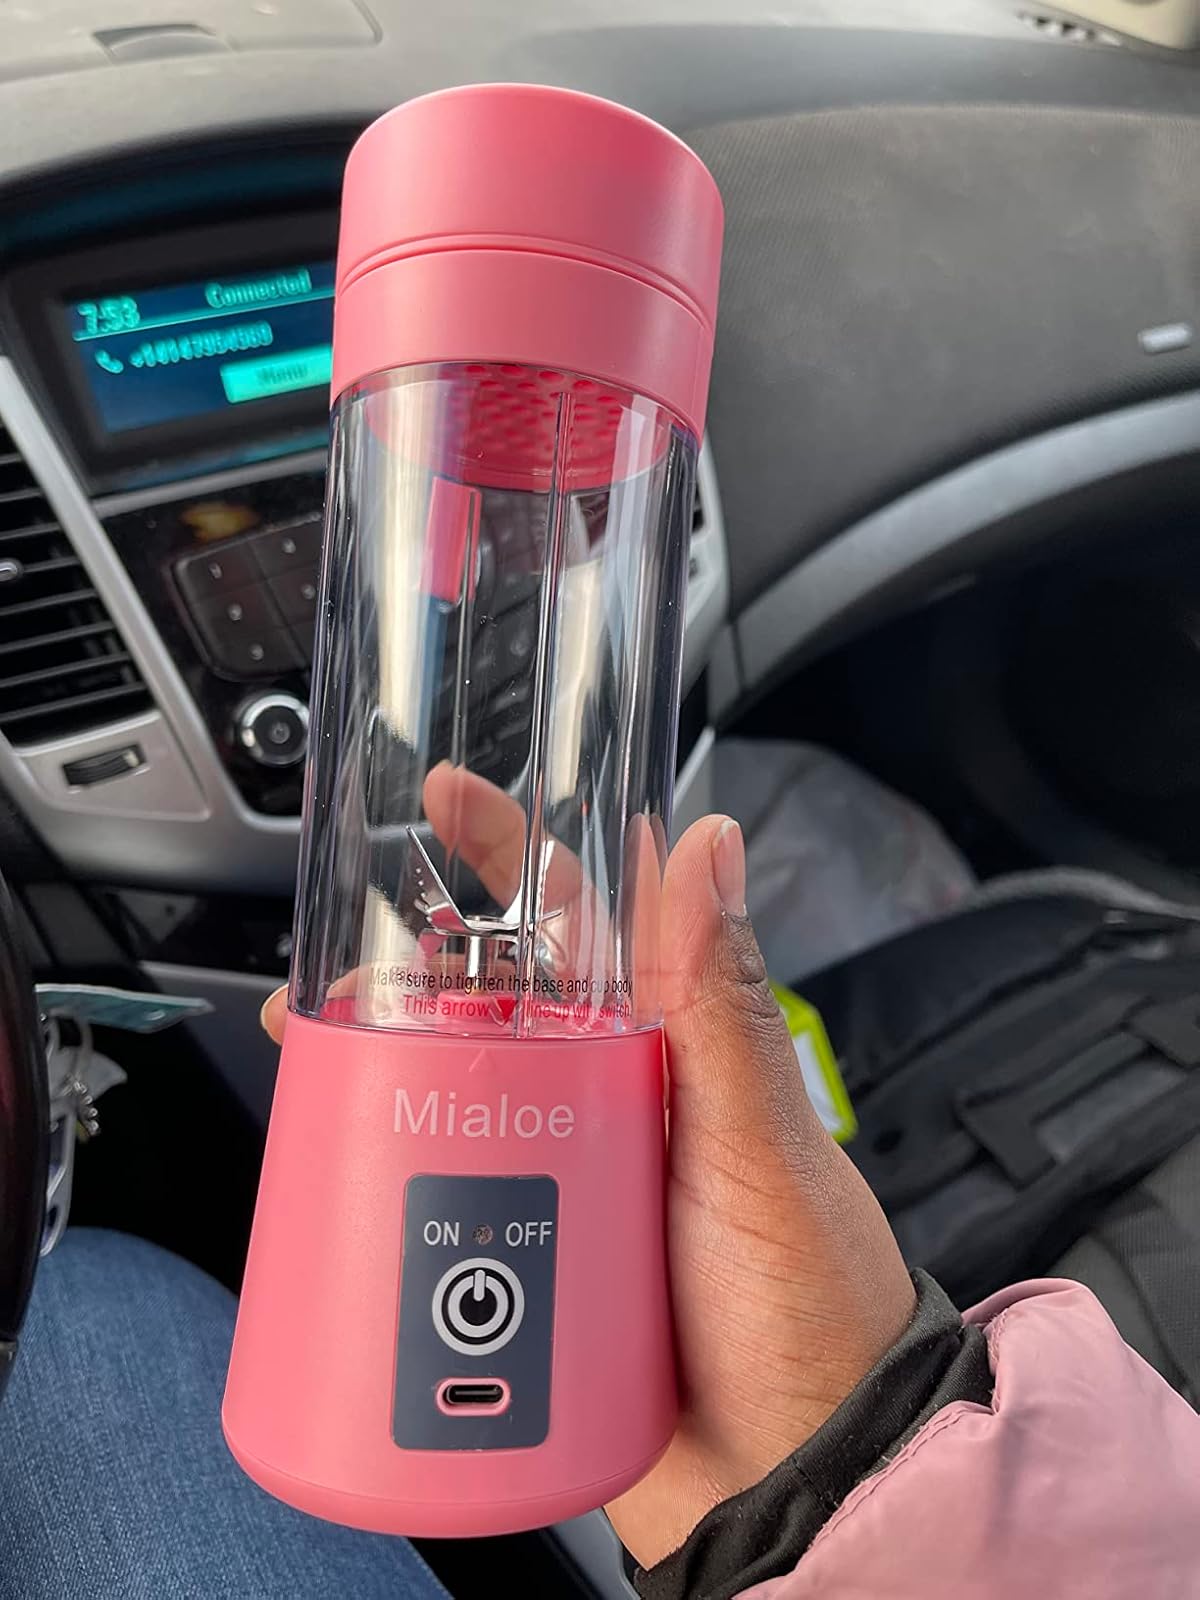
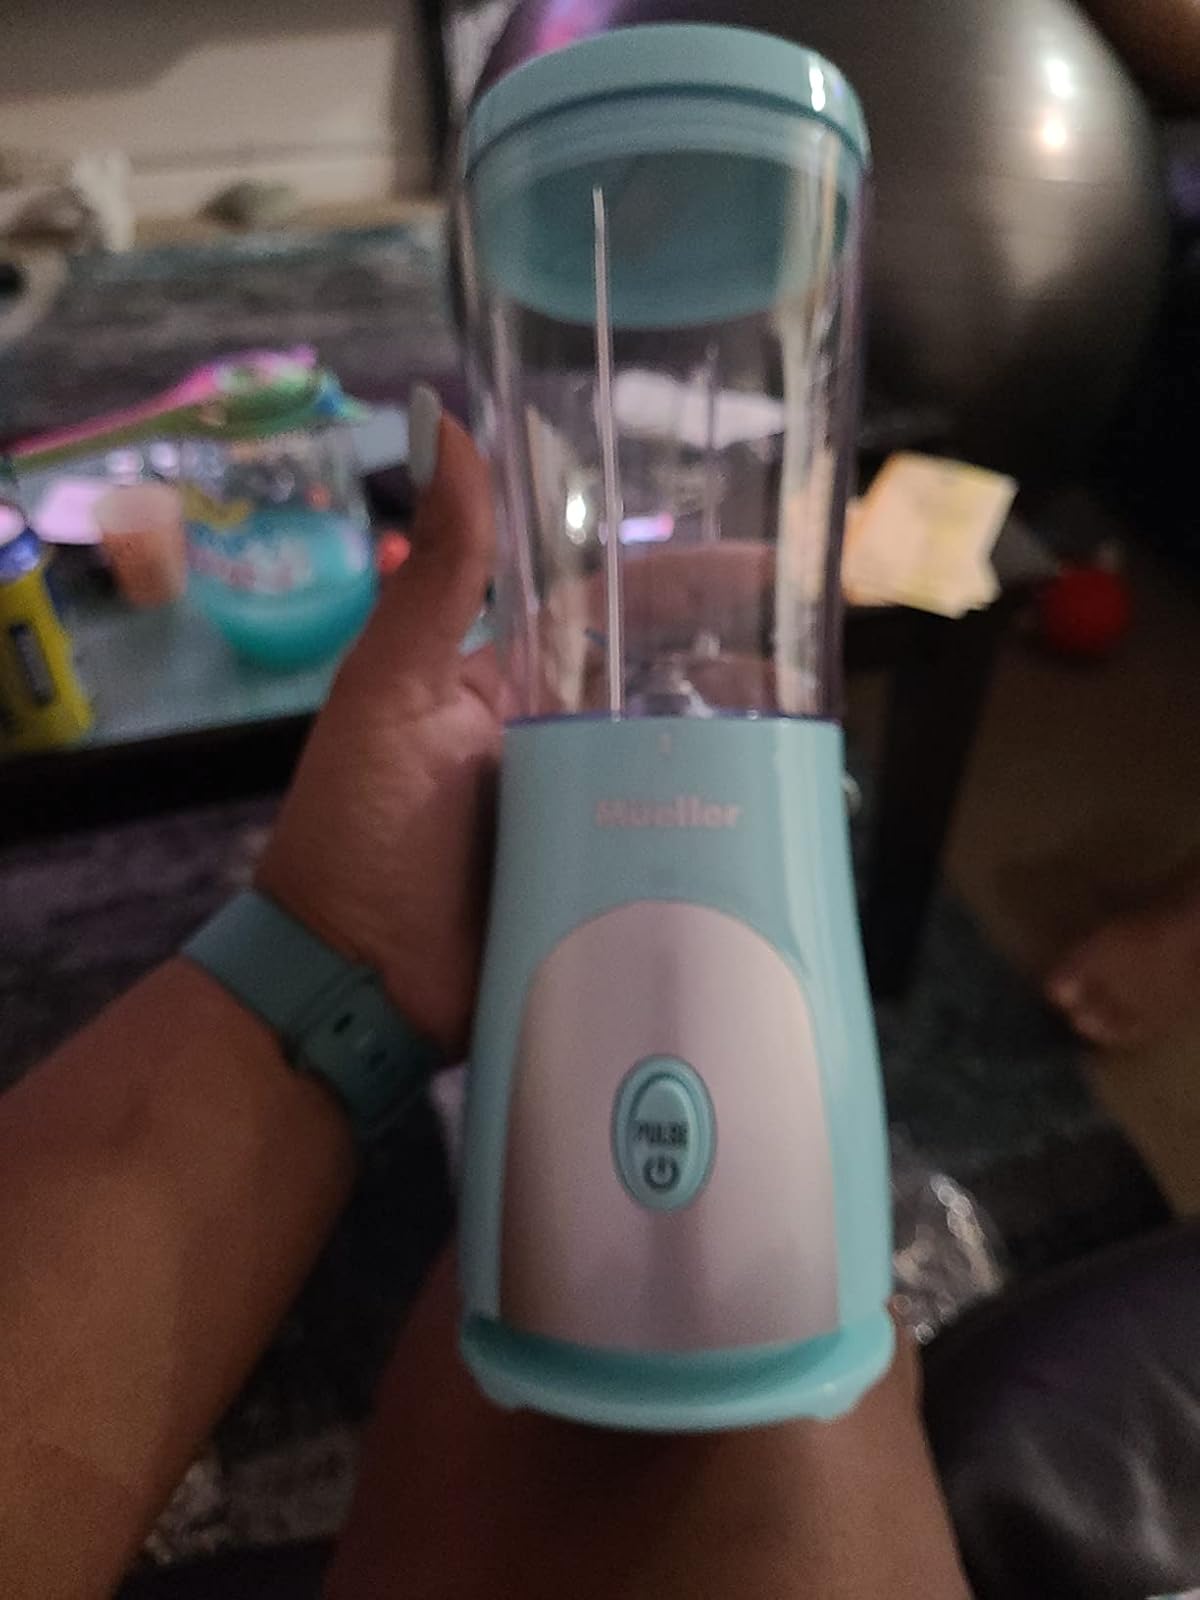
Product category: items_blender
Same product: no